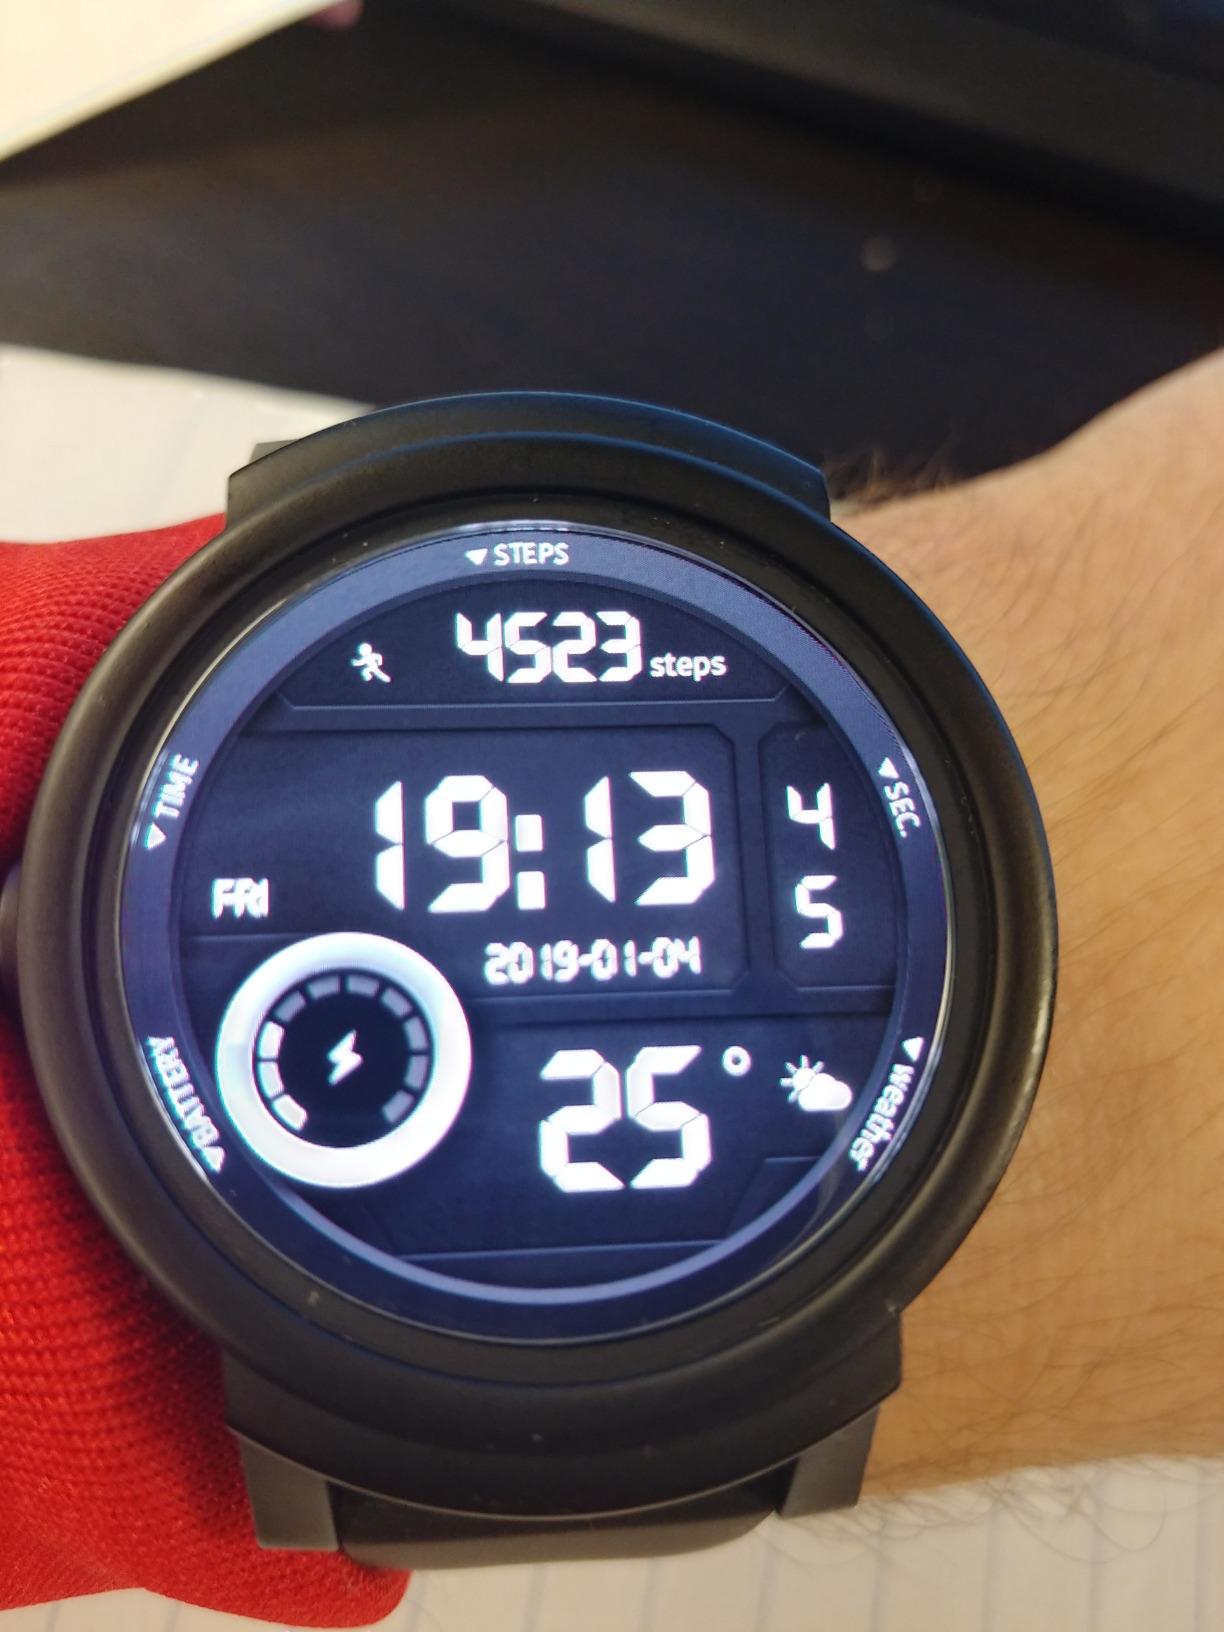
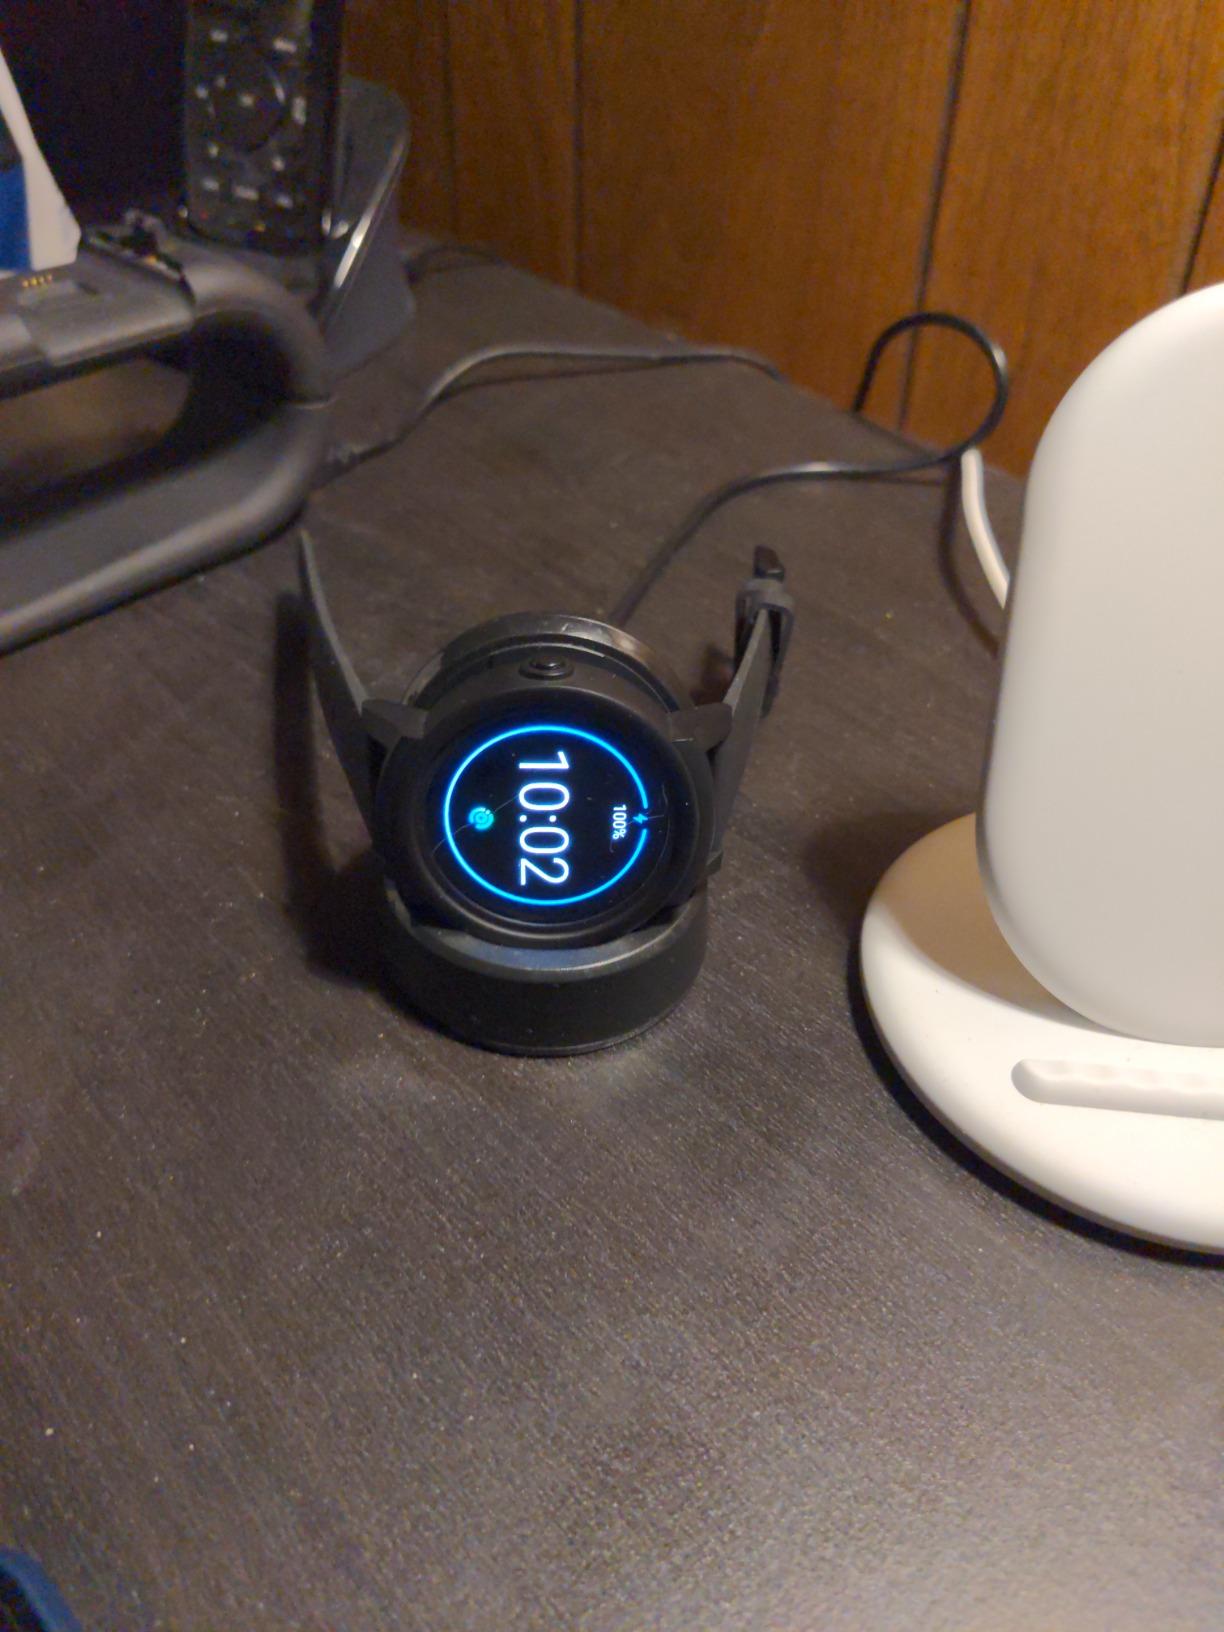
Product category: smartwatch
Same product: yes